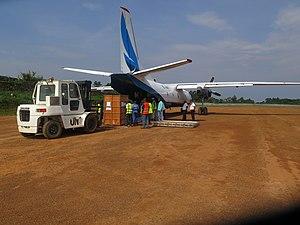
Air Kasaï est une compagnie aérienne du Congo démocratique.